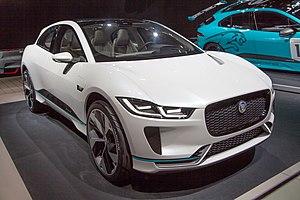
L'I-Pace est un SUV compact premium 100 % électrique produit par le constructeur automobile britannique Jaguar, présenté en novembre 2016 et commercialisé en 2018. C'est le troisième SUV dans la gamme Jaguar où il rejoint les E-Pace et F-Pace, et le premier véhicule à motorisation électrique de la marque.